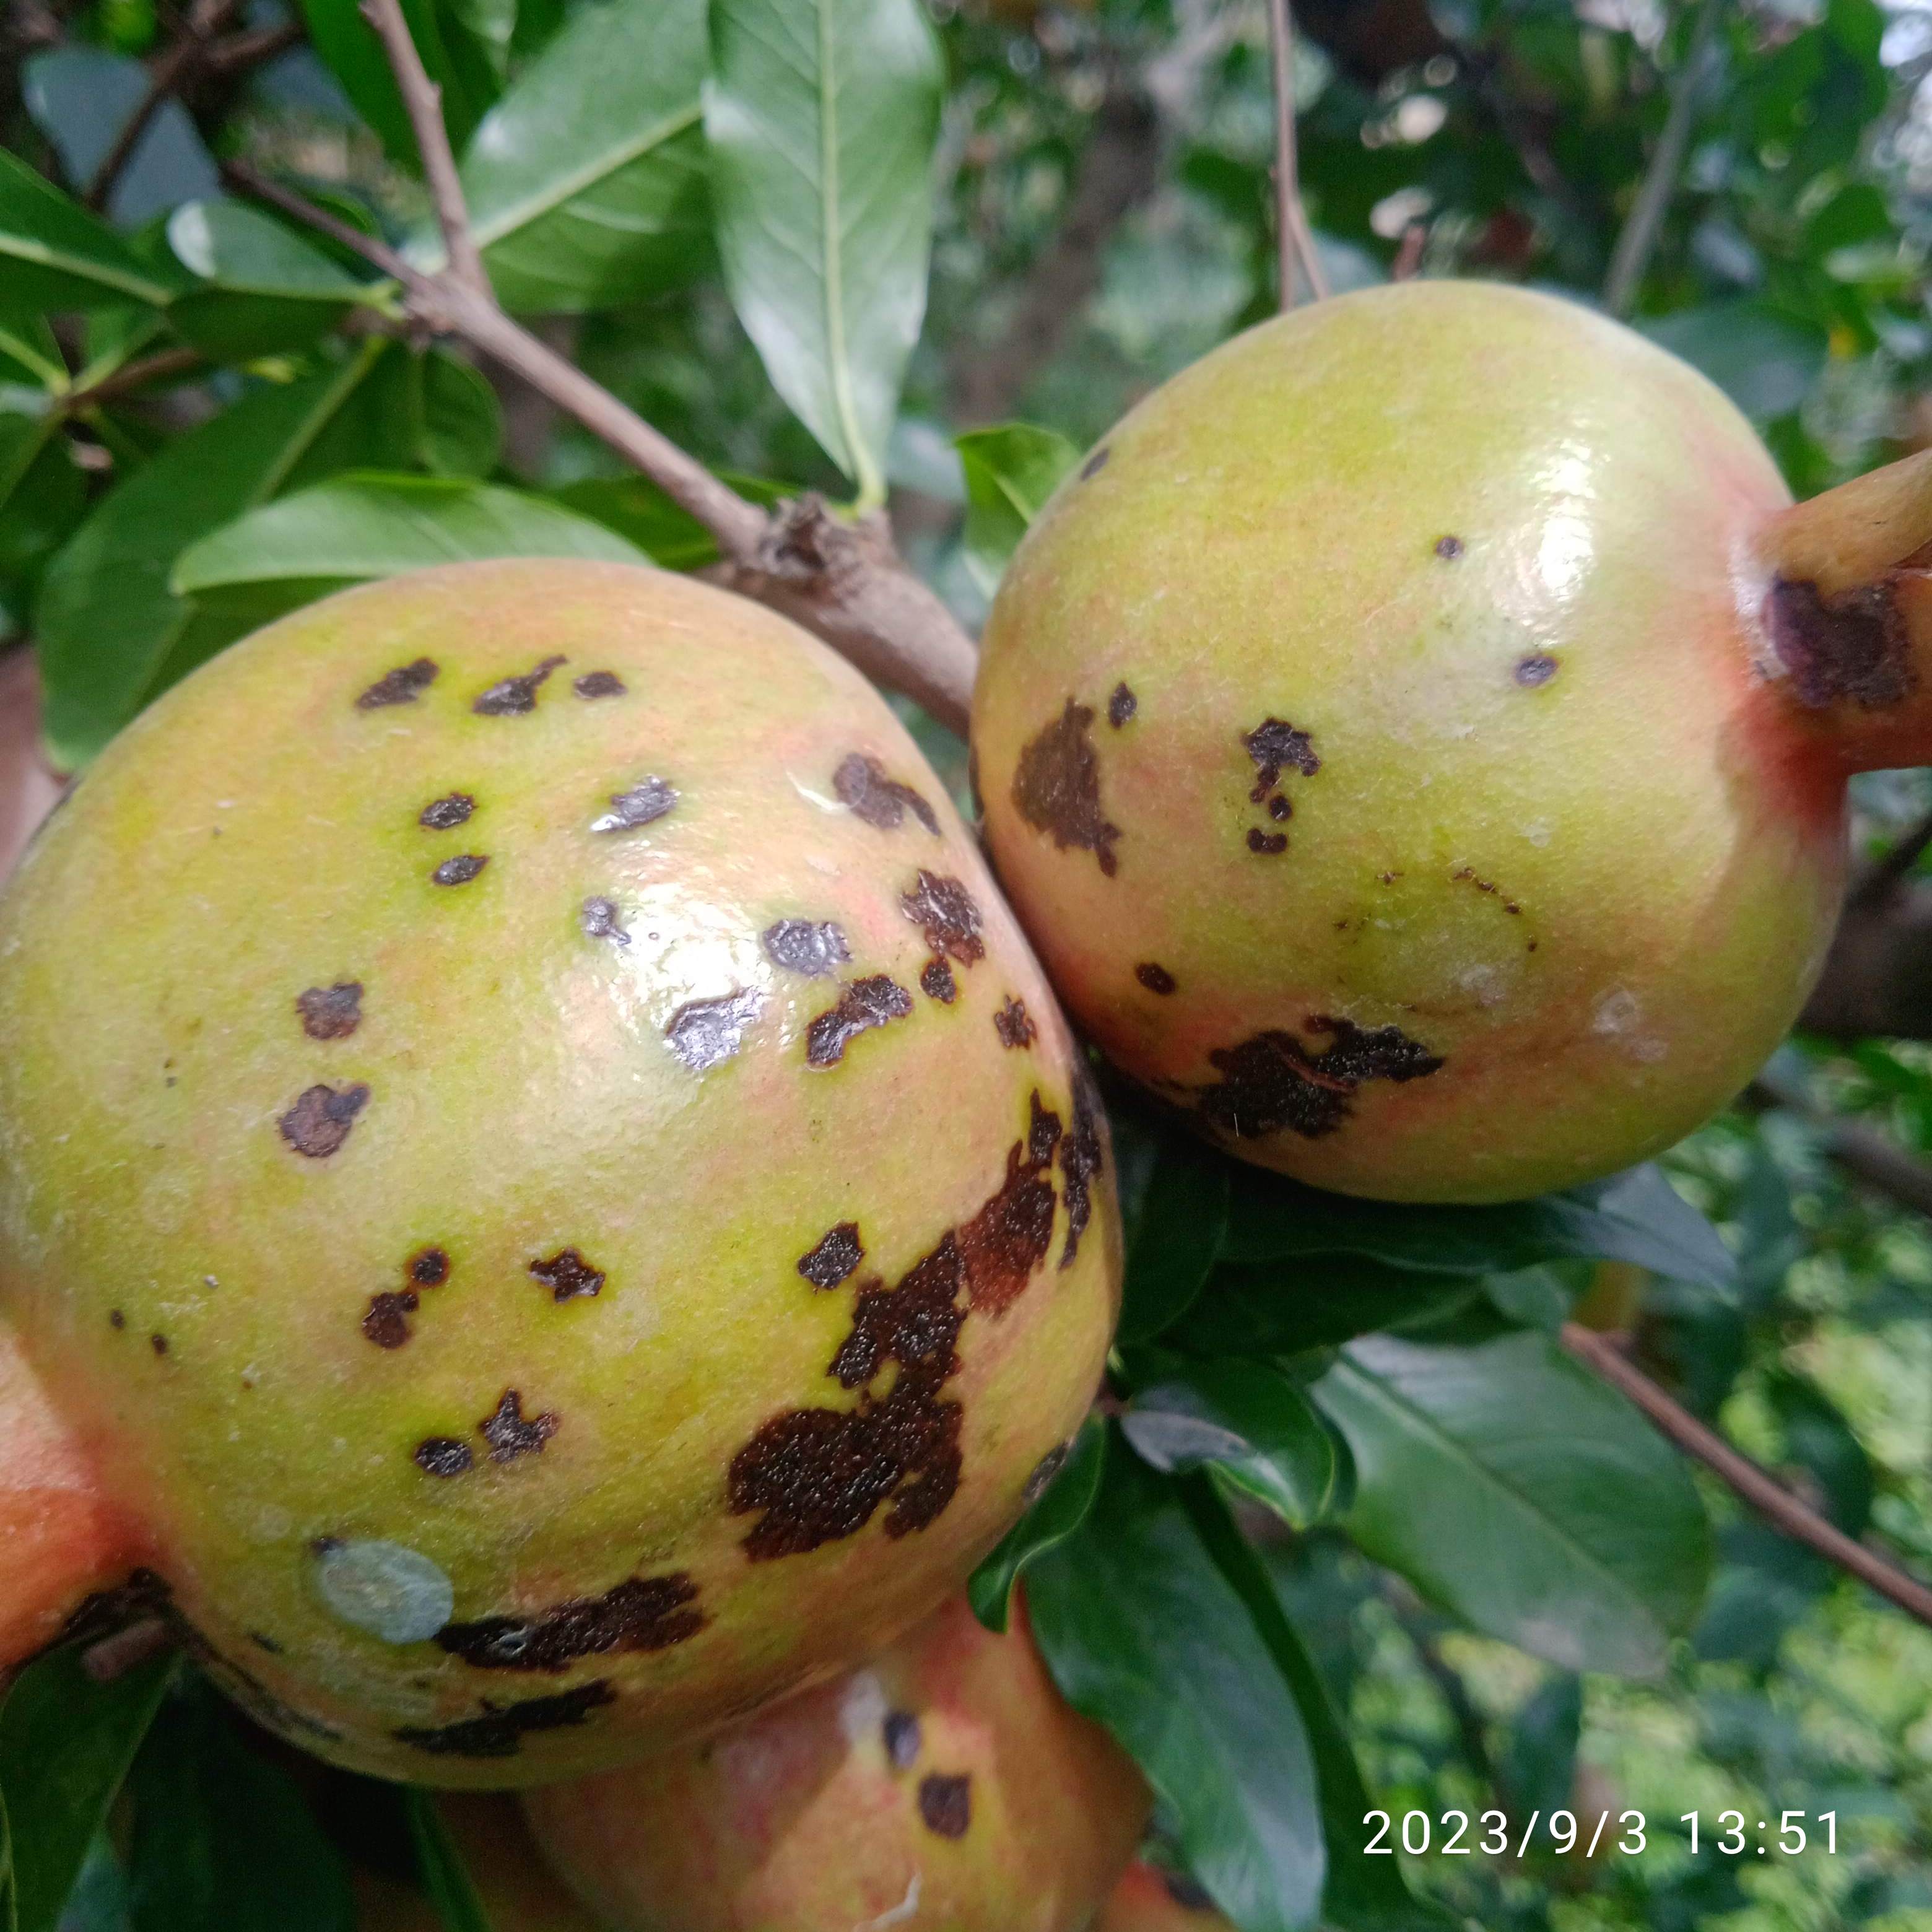
Label: Anthracnose